CANT 36

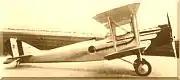

The CANT 36 was a trainer developed in Italy in the 1930s. It was a conventional design with fixed tailskid undercarriage and accommodation for the pilot and instructor in tandem, open cockpits. Intended for advanced training, it was equipped with a powerful 187 kW (250 hp) engine. The single prototype was evaluated by the "Regia Aeronautica", but when no purchase order was forthcoming, no further examples were built.